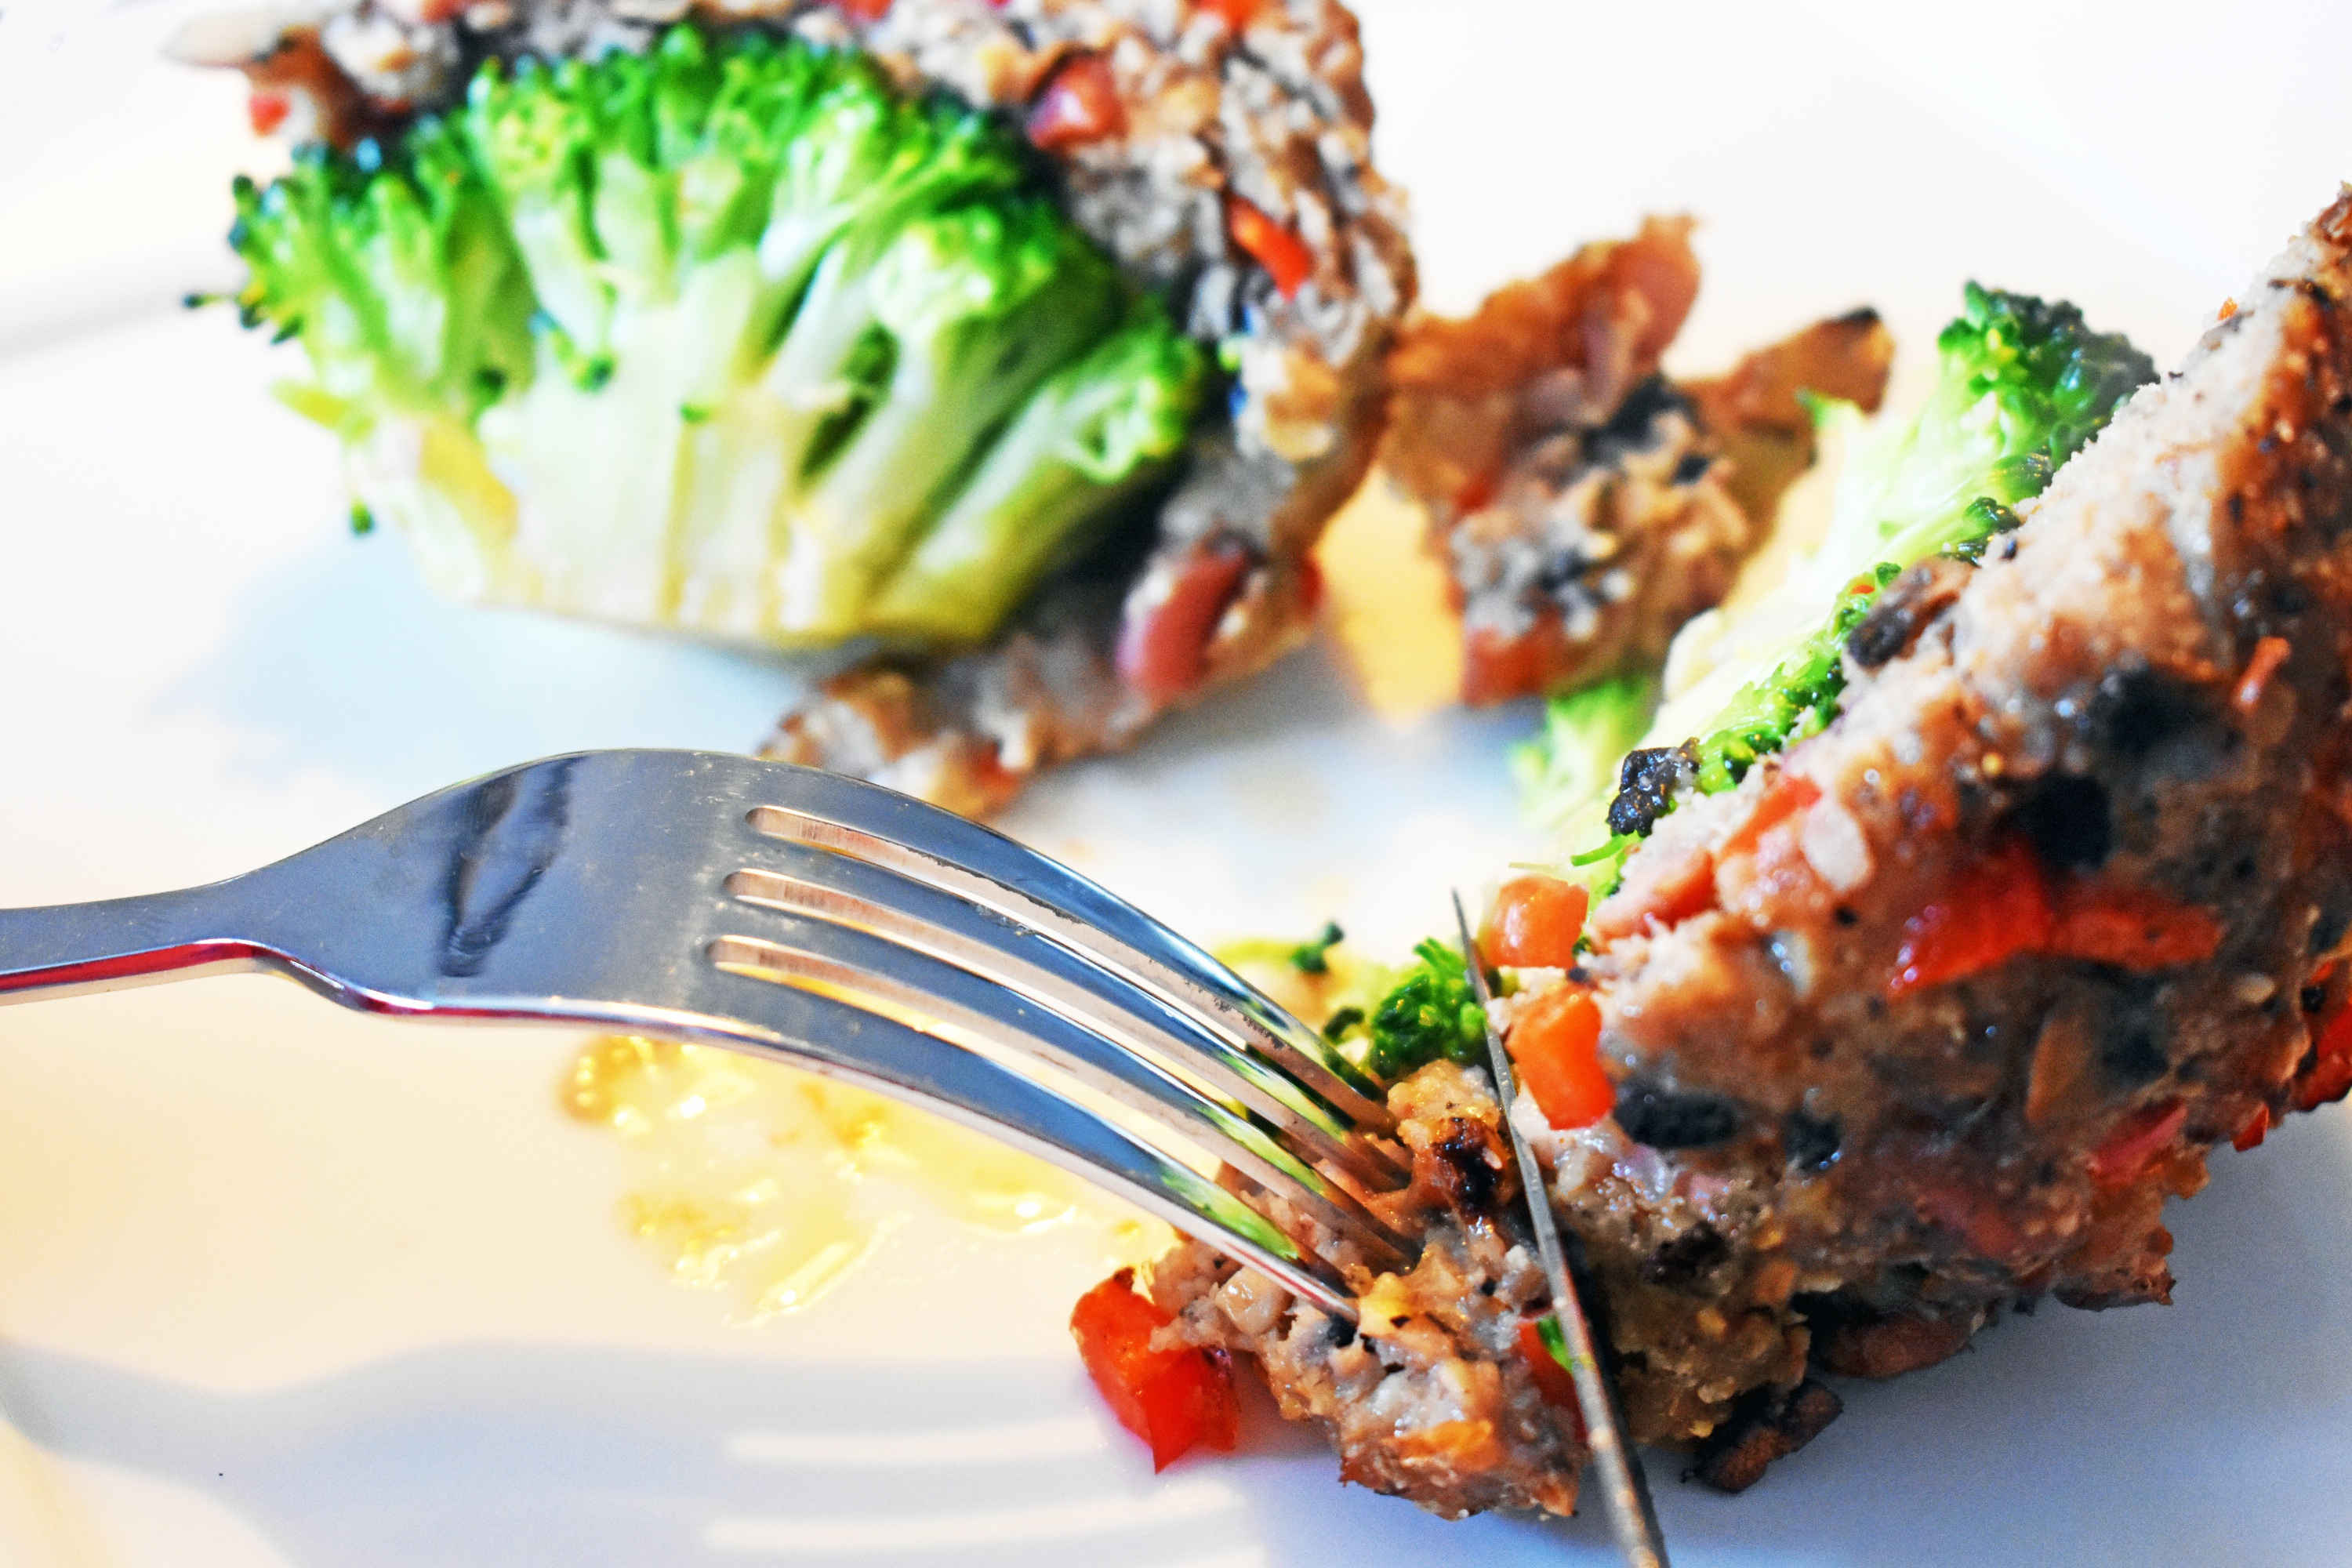
fork, board, dish, meal, food, produce, vegetable, fish, meat, cuisine, broccoli, dinner, tasty, kebab, minced